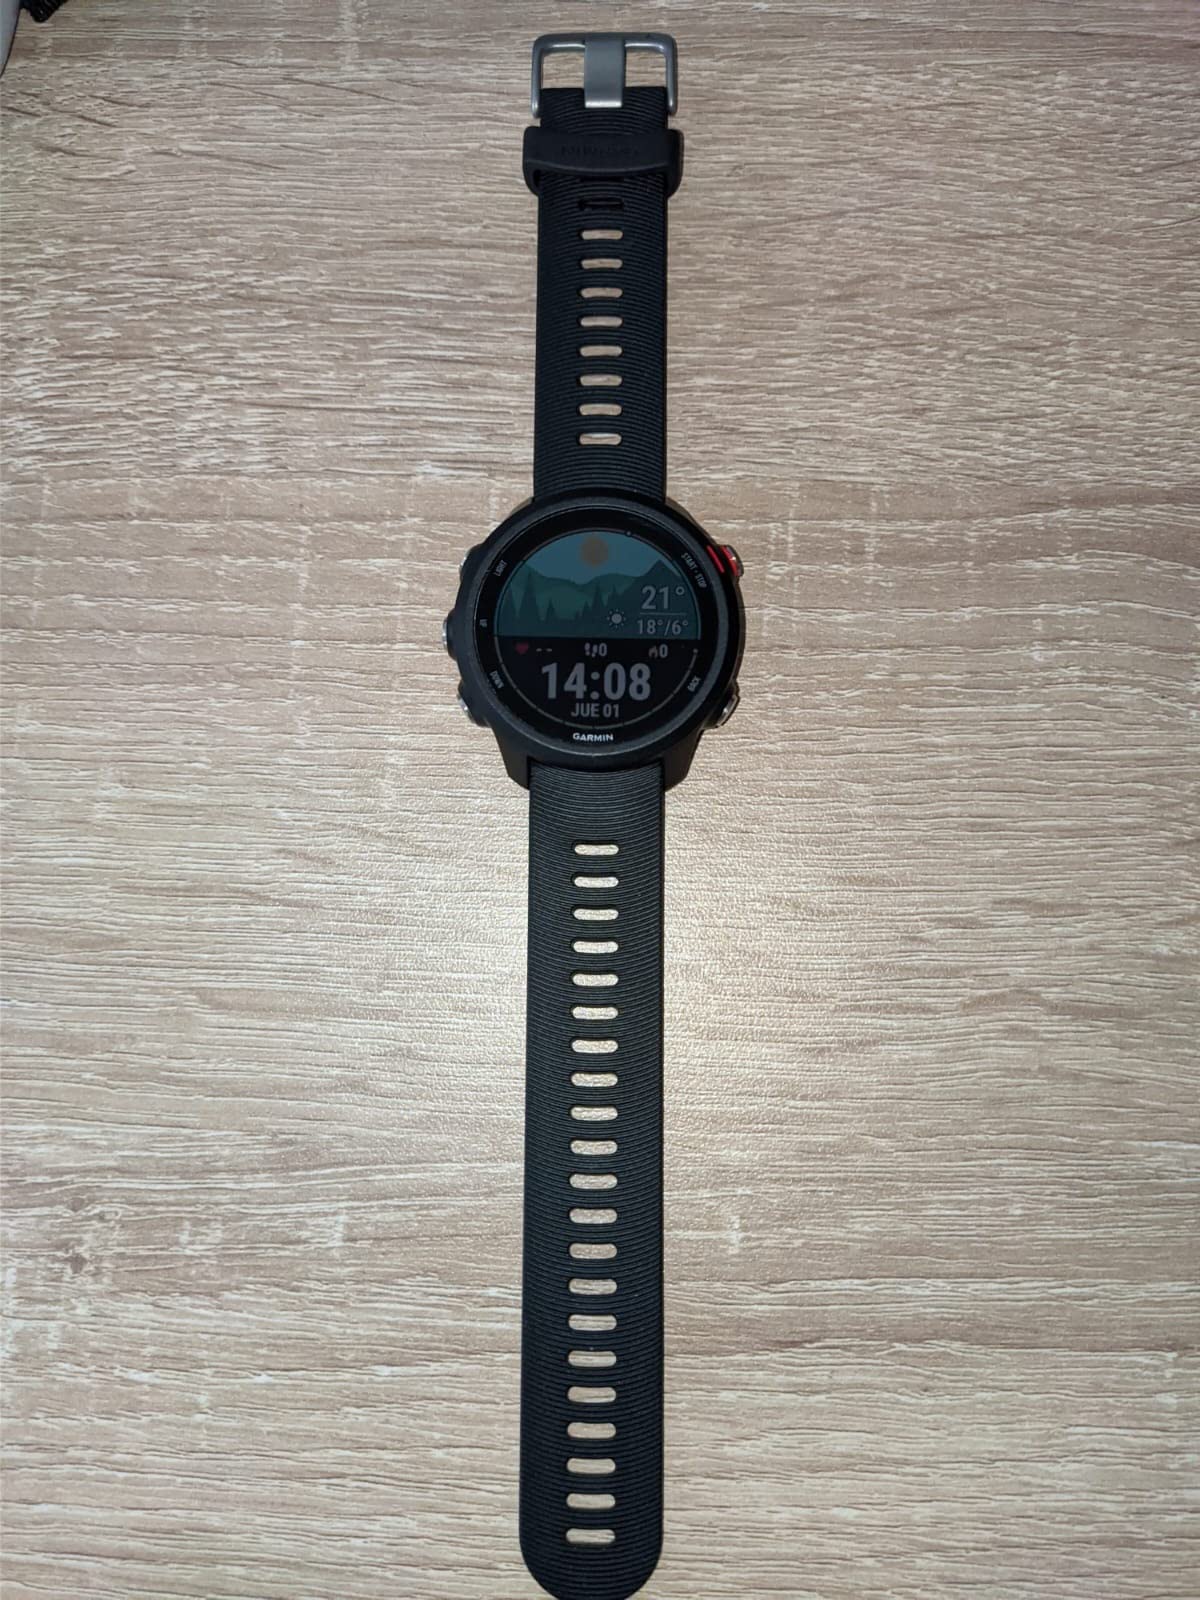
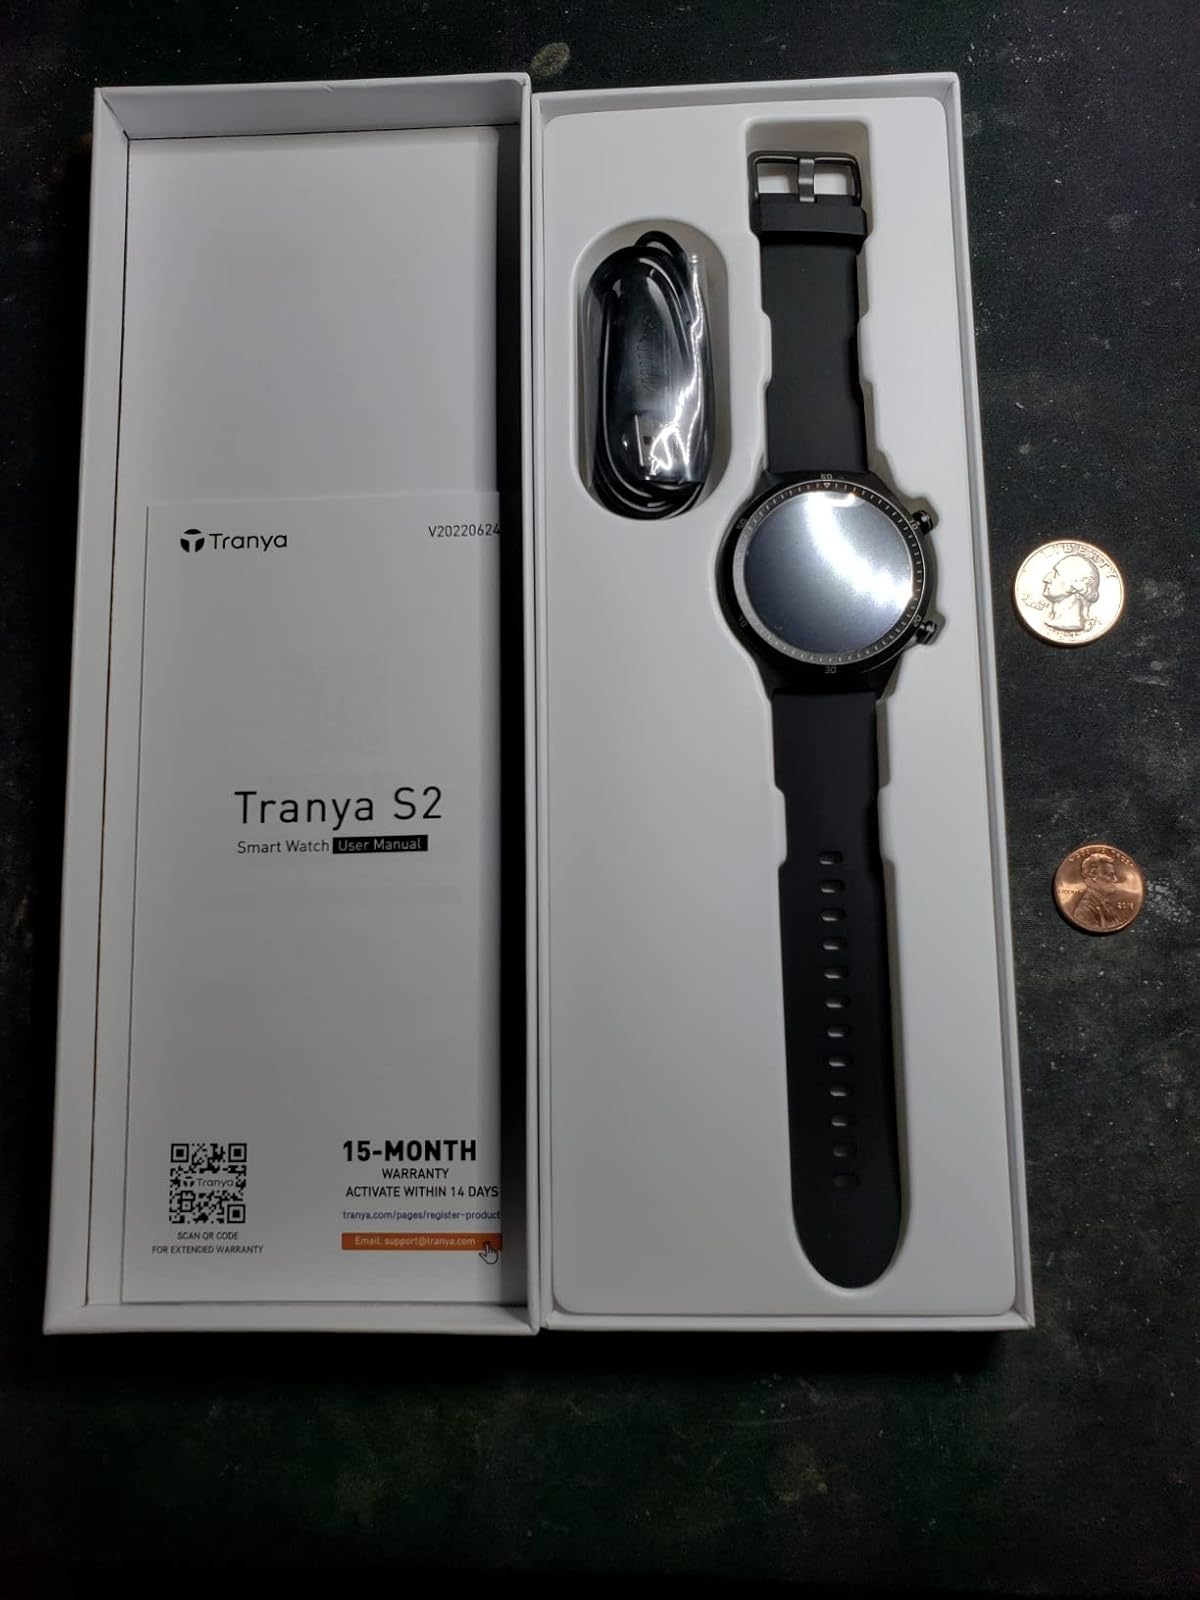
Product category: smartwatch
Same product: no